Hank Williams Jr.

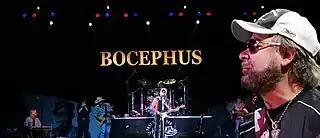
Williams performing at the Chumash Casino Resort in Santa Ynez, California, 2006

In 1976, "Rolling Stone" wrote that Williams' "mainstream country material has always been among Nashvilles best".